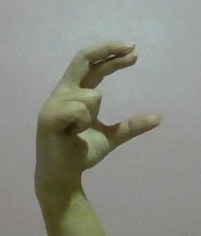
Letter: thal